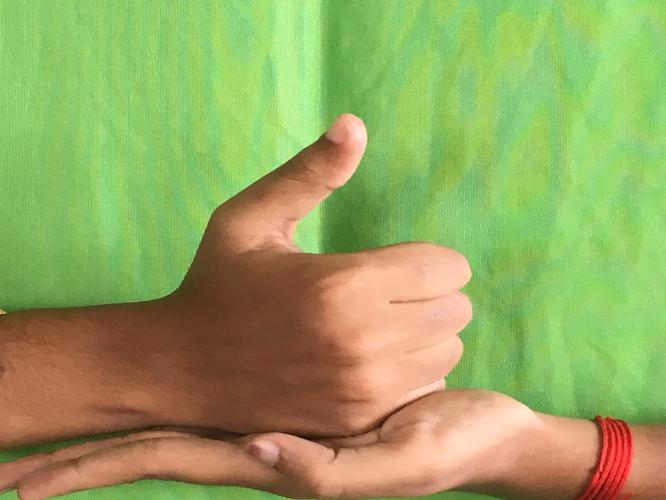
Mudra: Shivalinga
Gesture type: double_hand